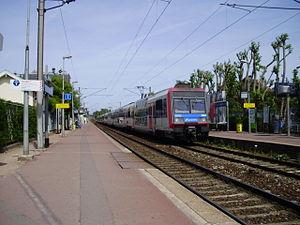
Gare de Deuil - Montmagny, à Deuil-la-Barre, Val-d'Oise, France
La gare de Deuil - Montmagny est une gare ferroviaire française de la ligne d'Épinay - Villetaneuse au Tréport - Mers, située dans la commune de Deuil-la-Barre, à la limite de Montmagny. Elle est l'une des deux gares de Deuil-la-Barre, la seconde étant la gare de La Barre - Ormesson au sud de la ville.